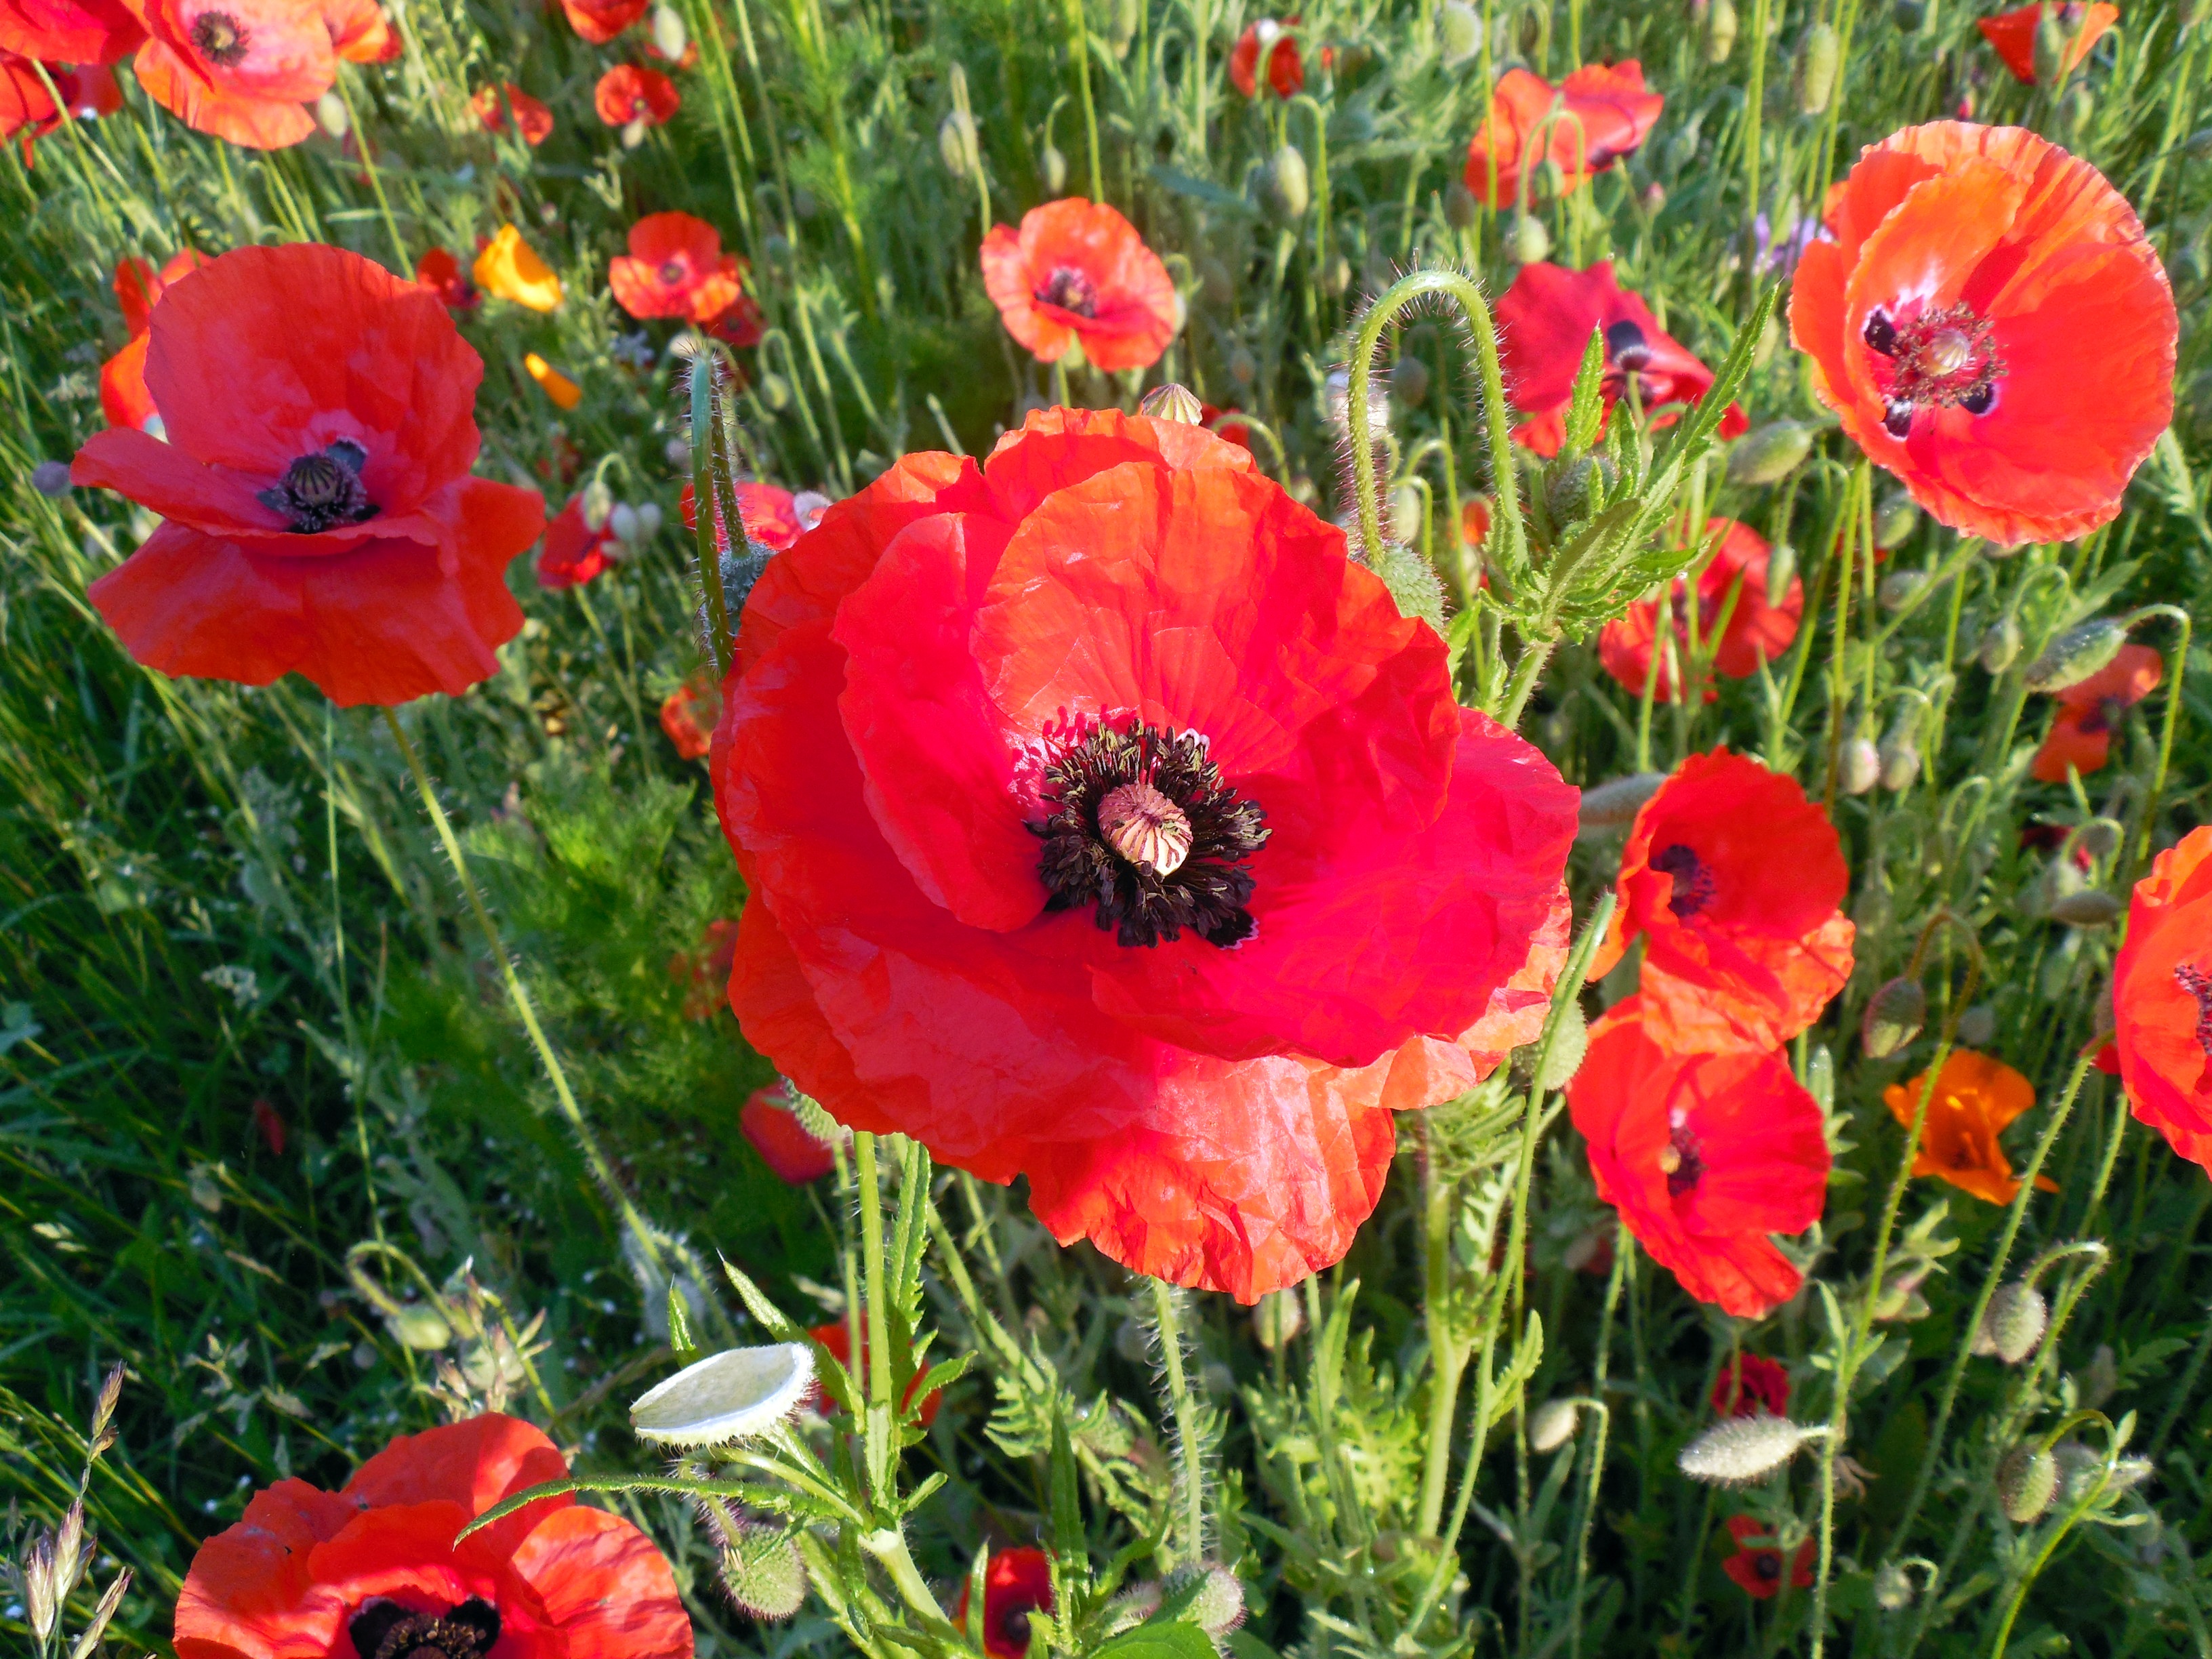
blossom, plant, flower, bloom, summer, red, poppy flower, poppy, coquelicot, papaver, flowering plant, mohngewaechs, annual plant, land plant, poppy family